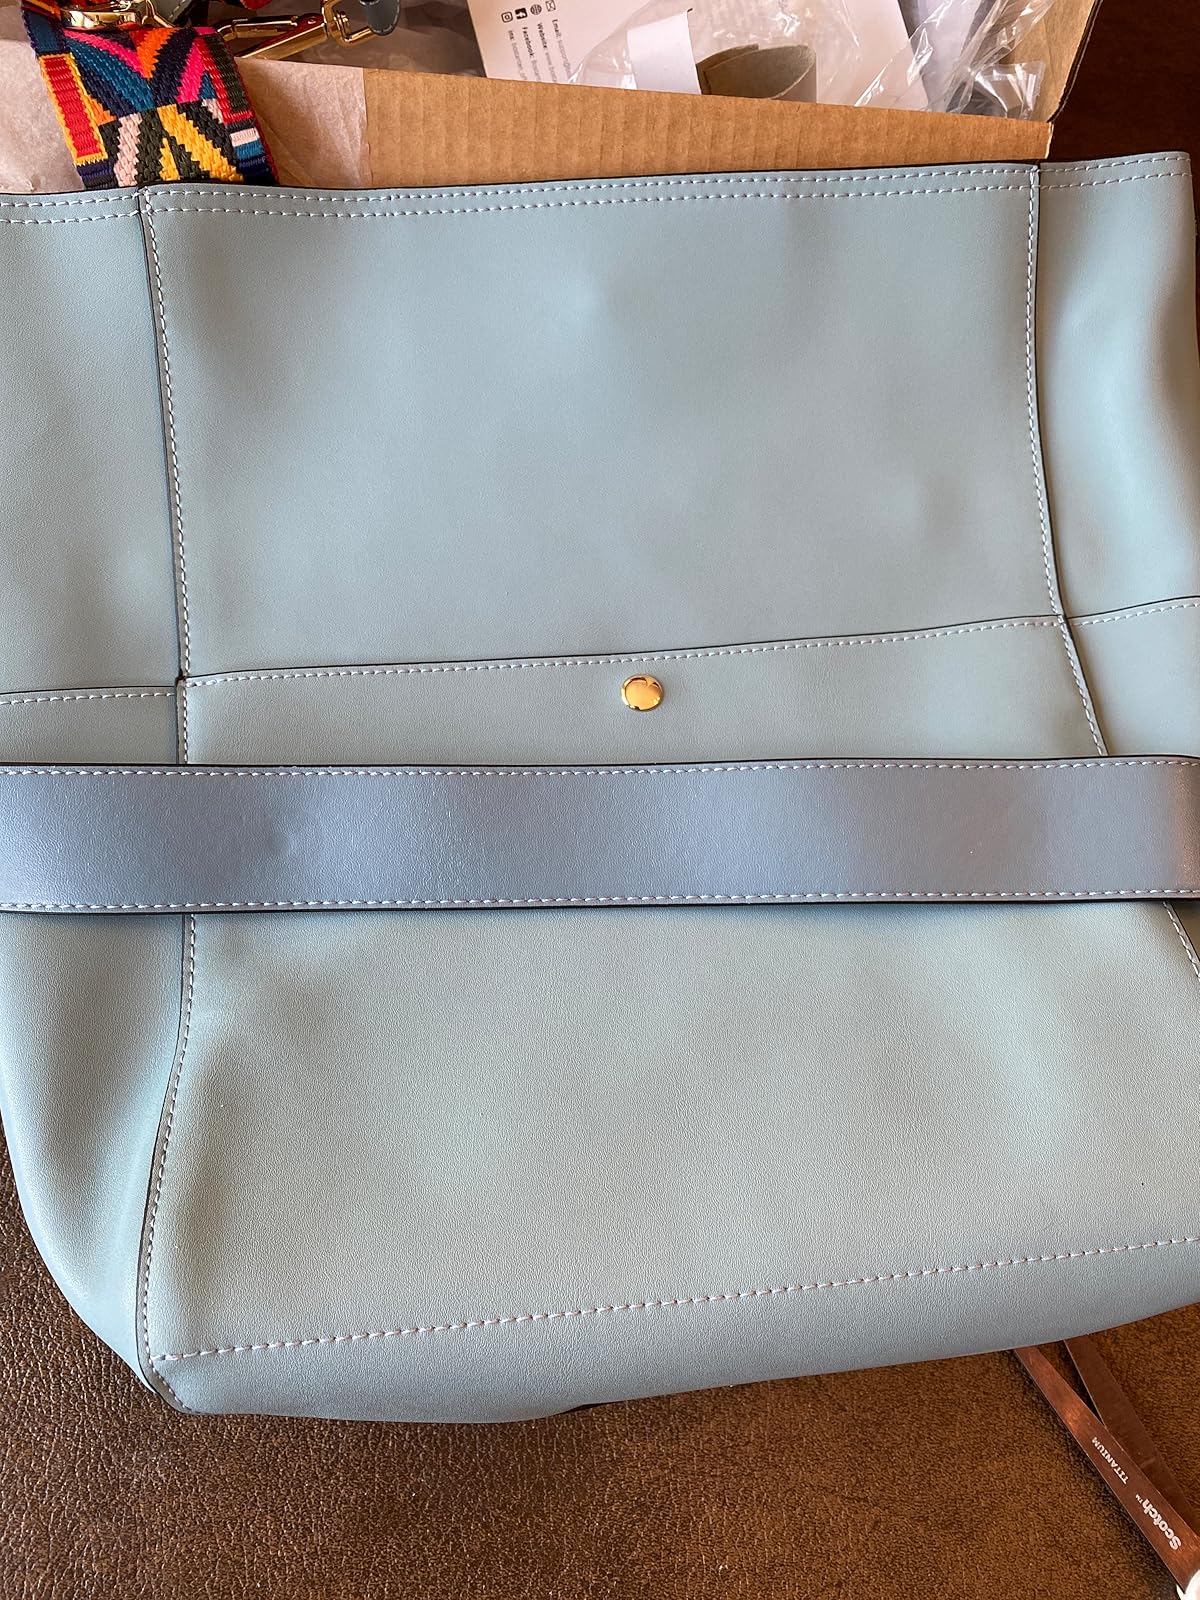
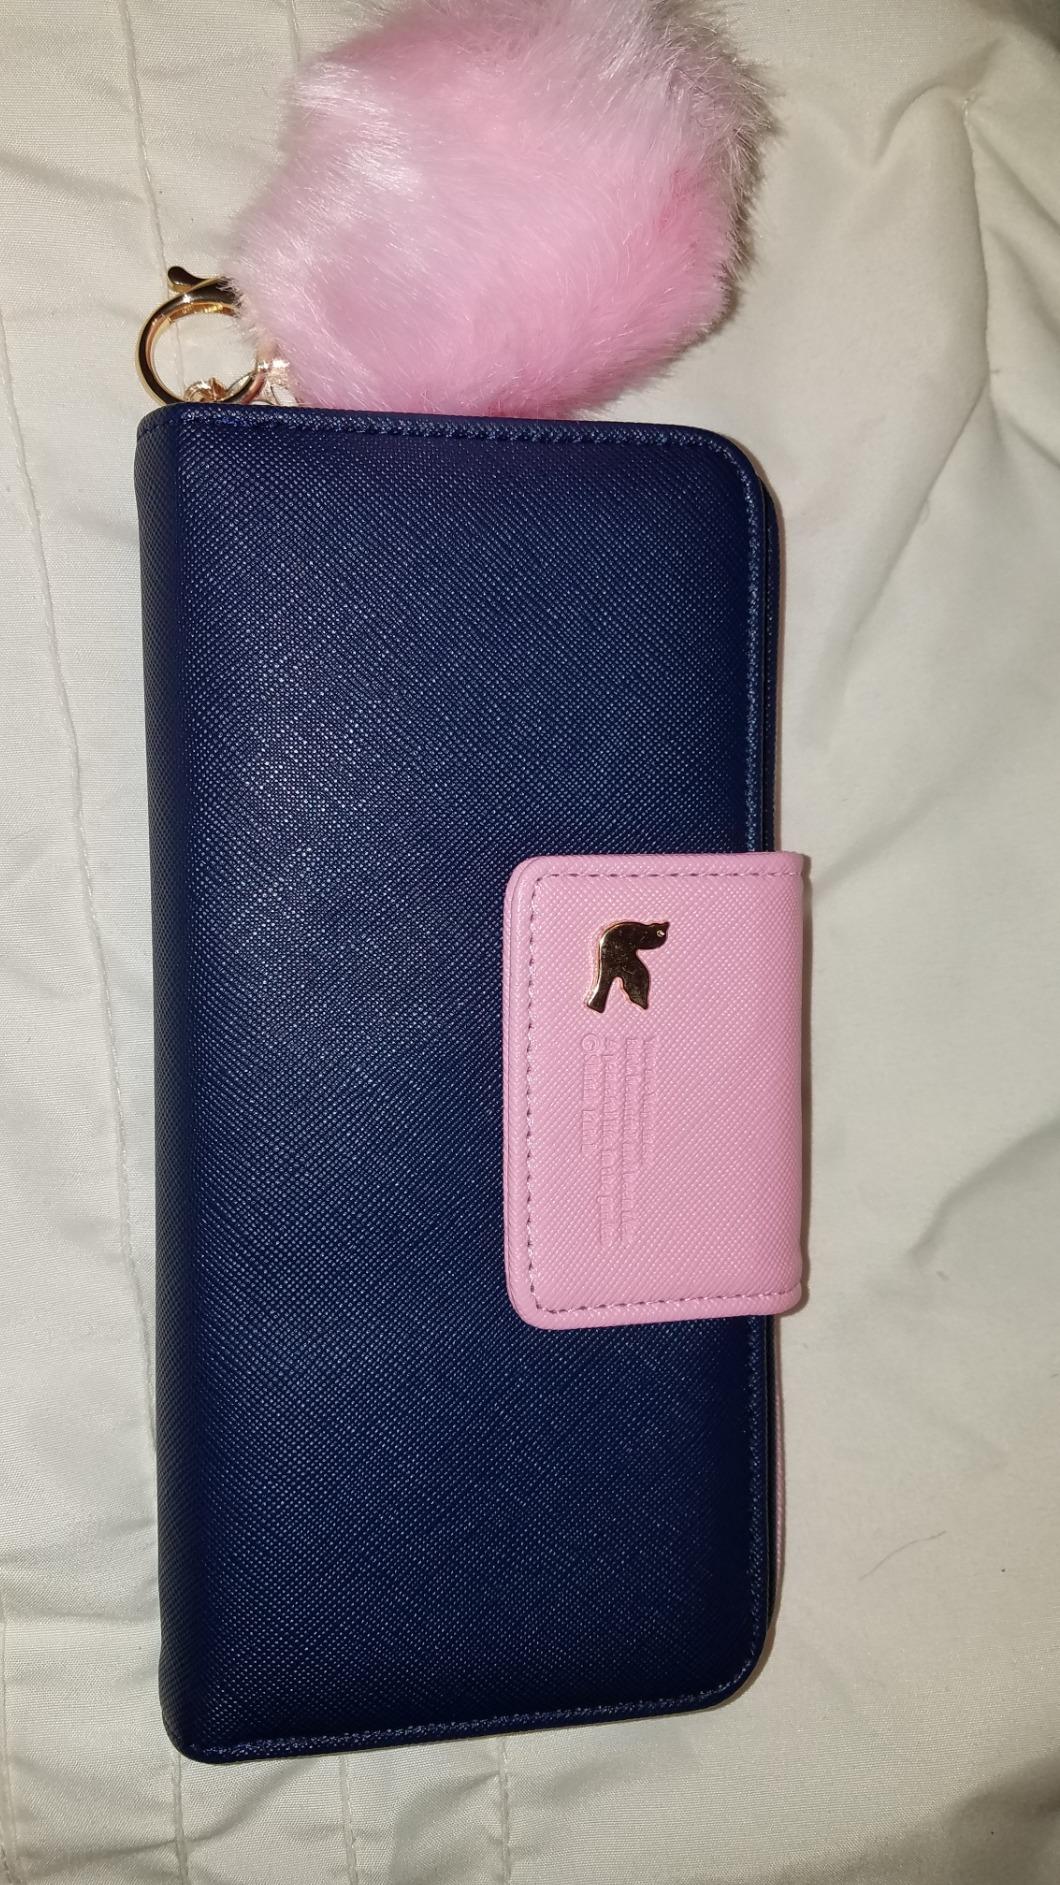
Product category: accessories_handbag
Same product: no